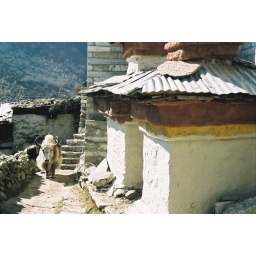
Game of chicken with Yak in 1 way street